Fukui Station (Tochigi)

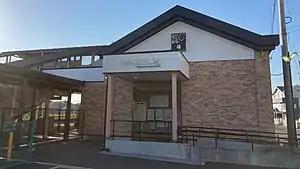
Fukui Station in September 2021

is a railway station in the city of Ashikaga, Tochigi, Japan, operated by the private railway operator Tobu Railway.